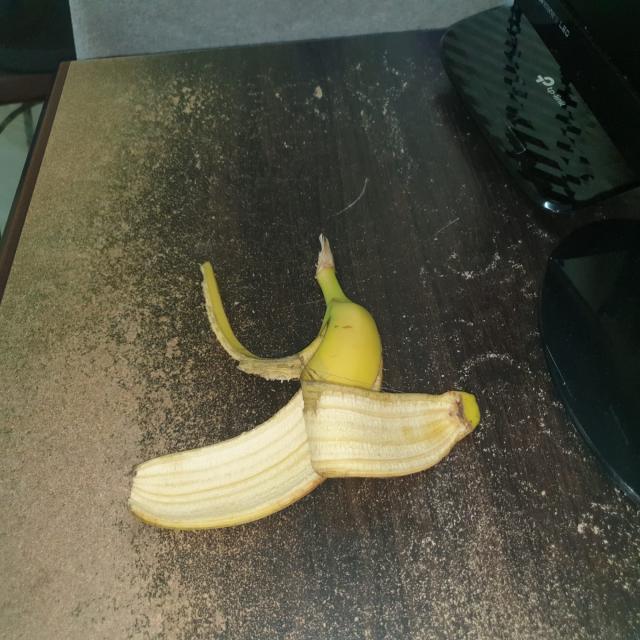
Label: bananas